Mahakal Temple, Darjeeling

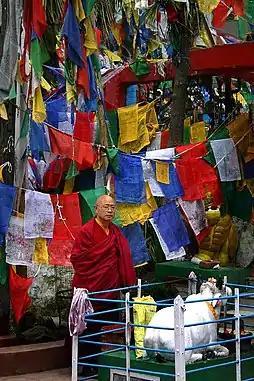
A Buddhist monk next to the entrance to the Mahakal temple complex. Nandi the sacred bull (Shiva's vehicle on the bottom right). Colorful prayer flags behind the monk.

The Observatory Hill itself is rich in flora and fauna unique to the Himalayan range of mountains and the full range of third highest peak in the world mount Kanchenjunga can be witnessed from atop the temple complex.